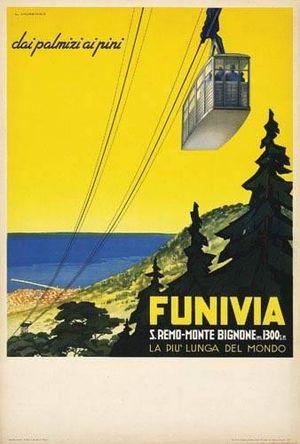
Le mont Bignone est un sommet des Alpes ligures situé dans la province d'Imperia en Ligurie.